Patrick Keely

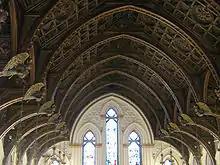
Hammerbeam ceiling, carved by Keely himself, at St. Mary, Charlestown, MA.(1887-1893)

In Brooklyn alone there was a great wave of Catholic settlers for whom churches were urgently needed and Keely was the only one thought of to do the work. He continued as a carpenter / craftsman in conjunction with his designing duties. The neo-gothic St. Mary Star of the Sea in Carrol Gardens was built in 1853 with one center aisle and two side aisles. Keely was assisted by carpenter Thomas Houghton.